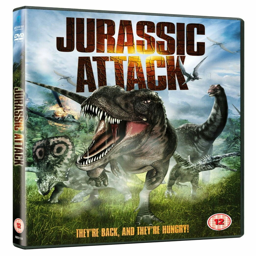
commandos vs organism in jungle .